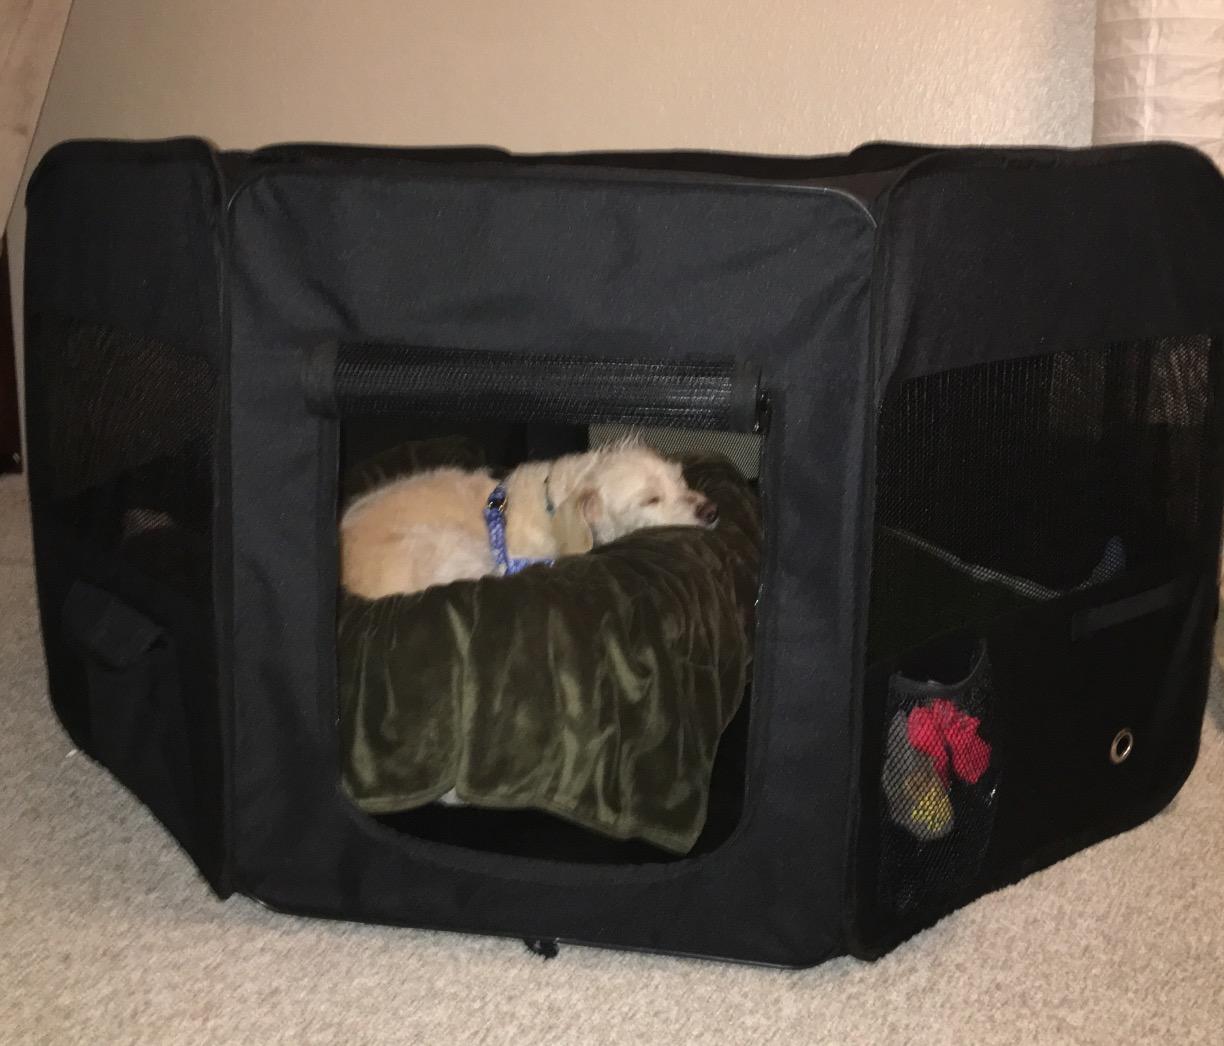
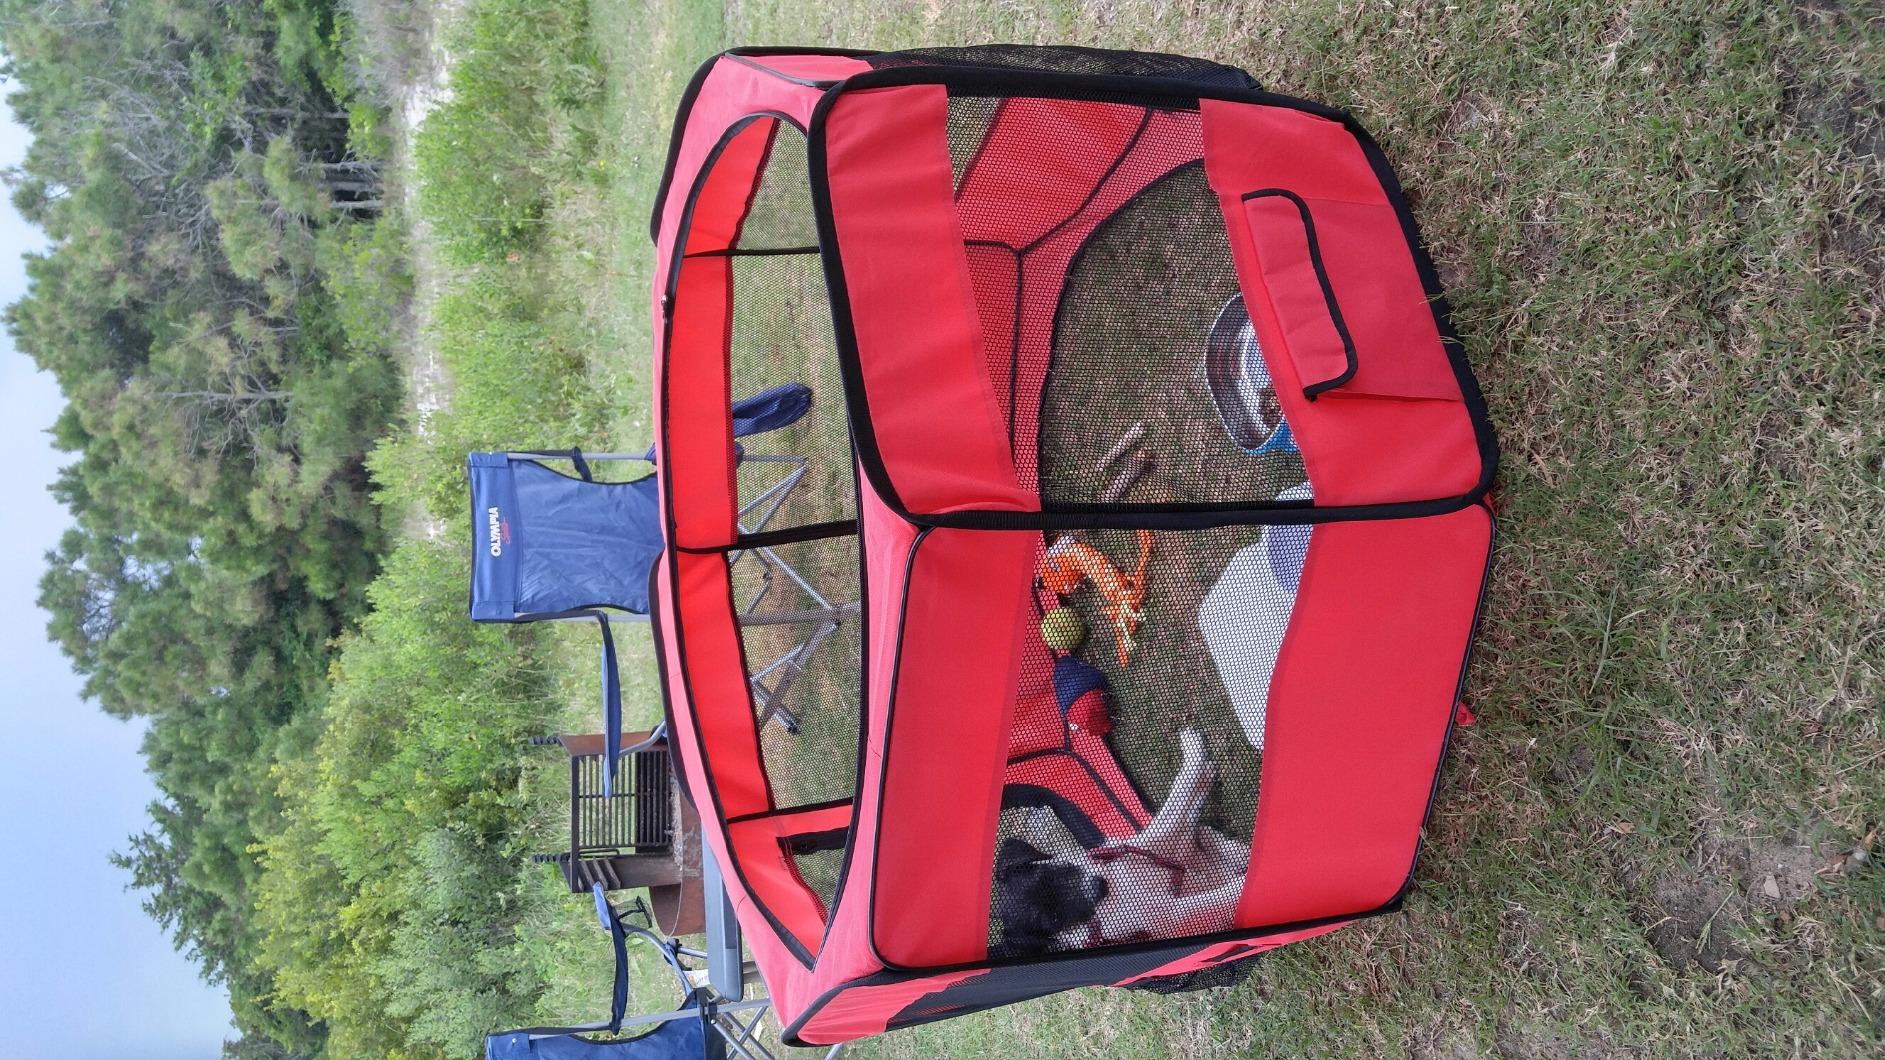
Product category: items_kennel
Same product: no